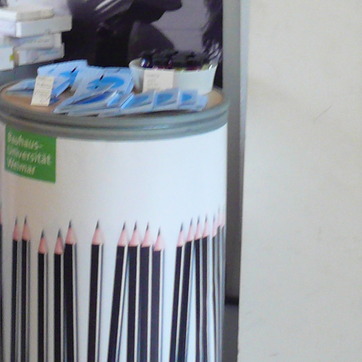
Material: paper